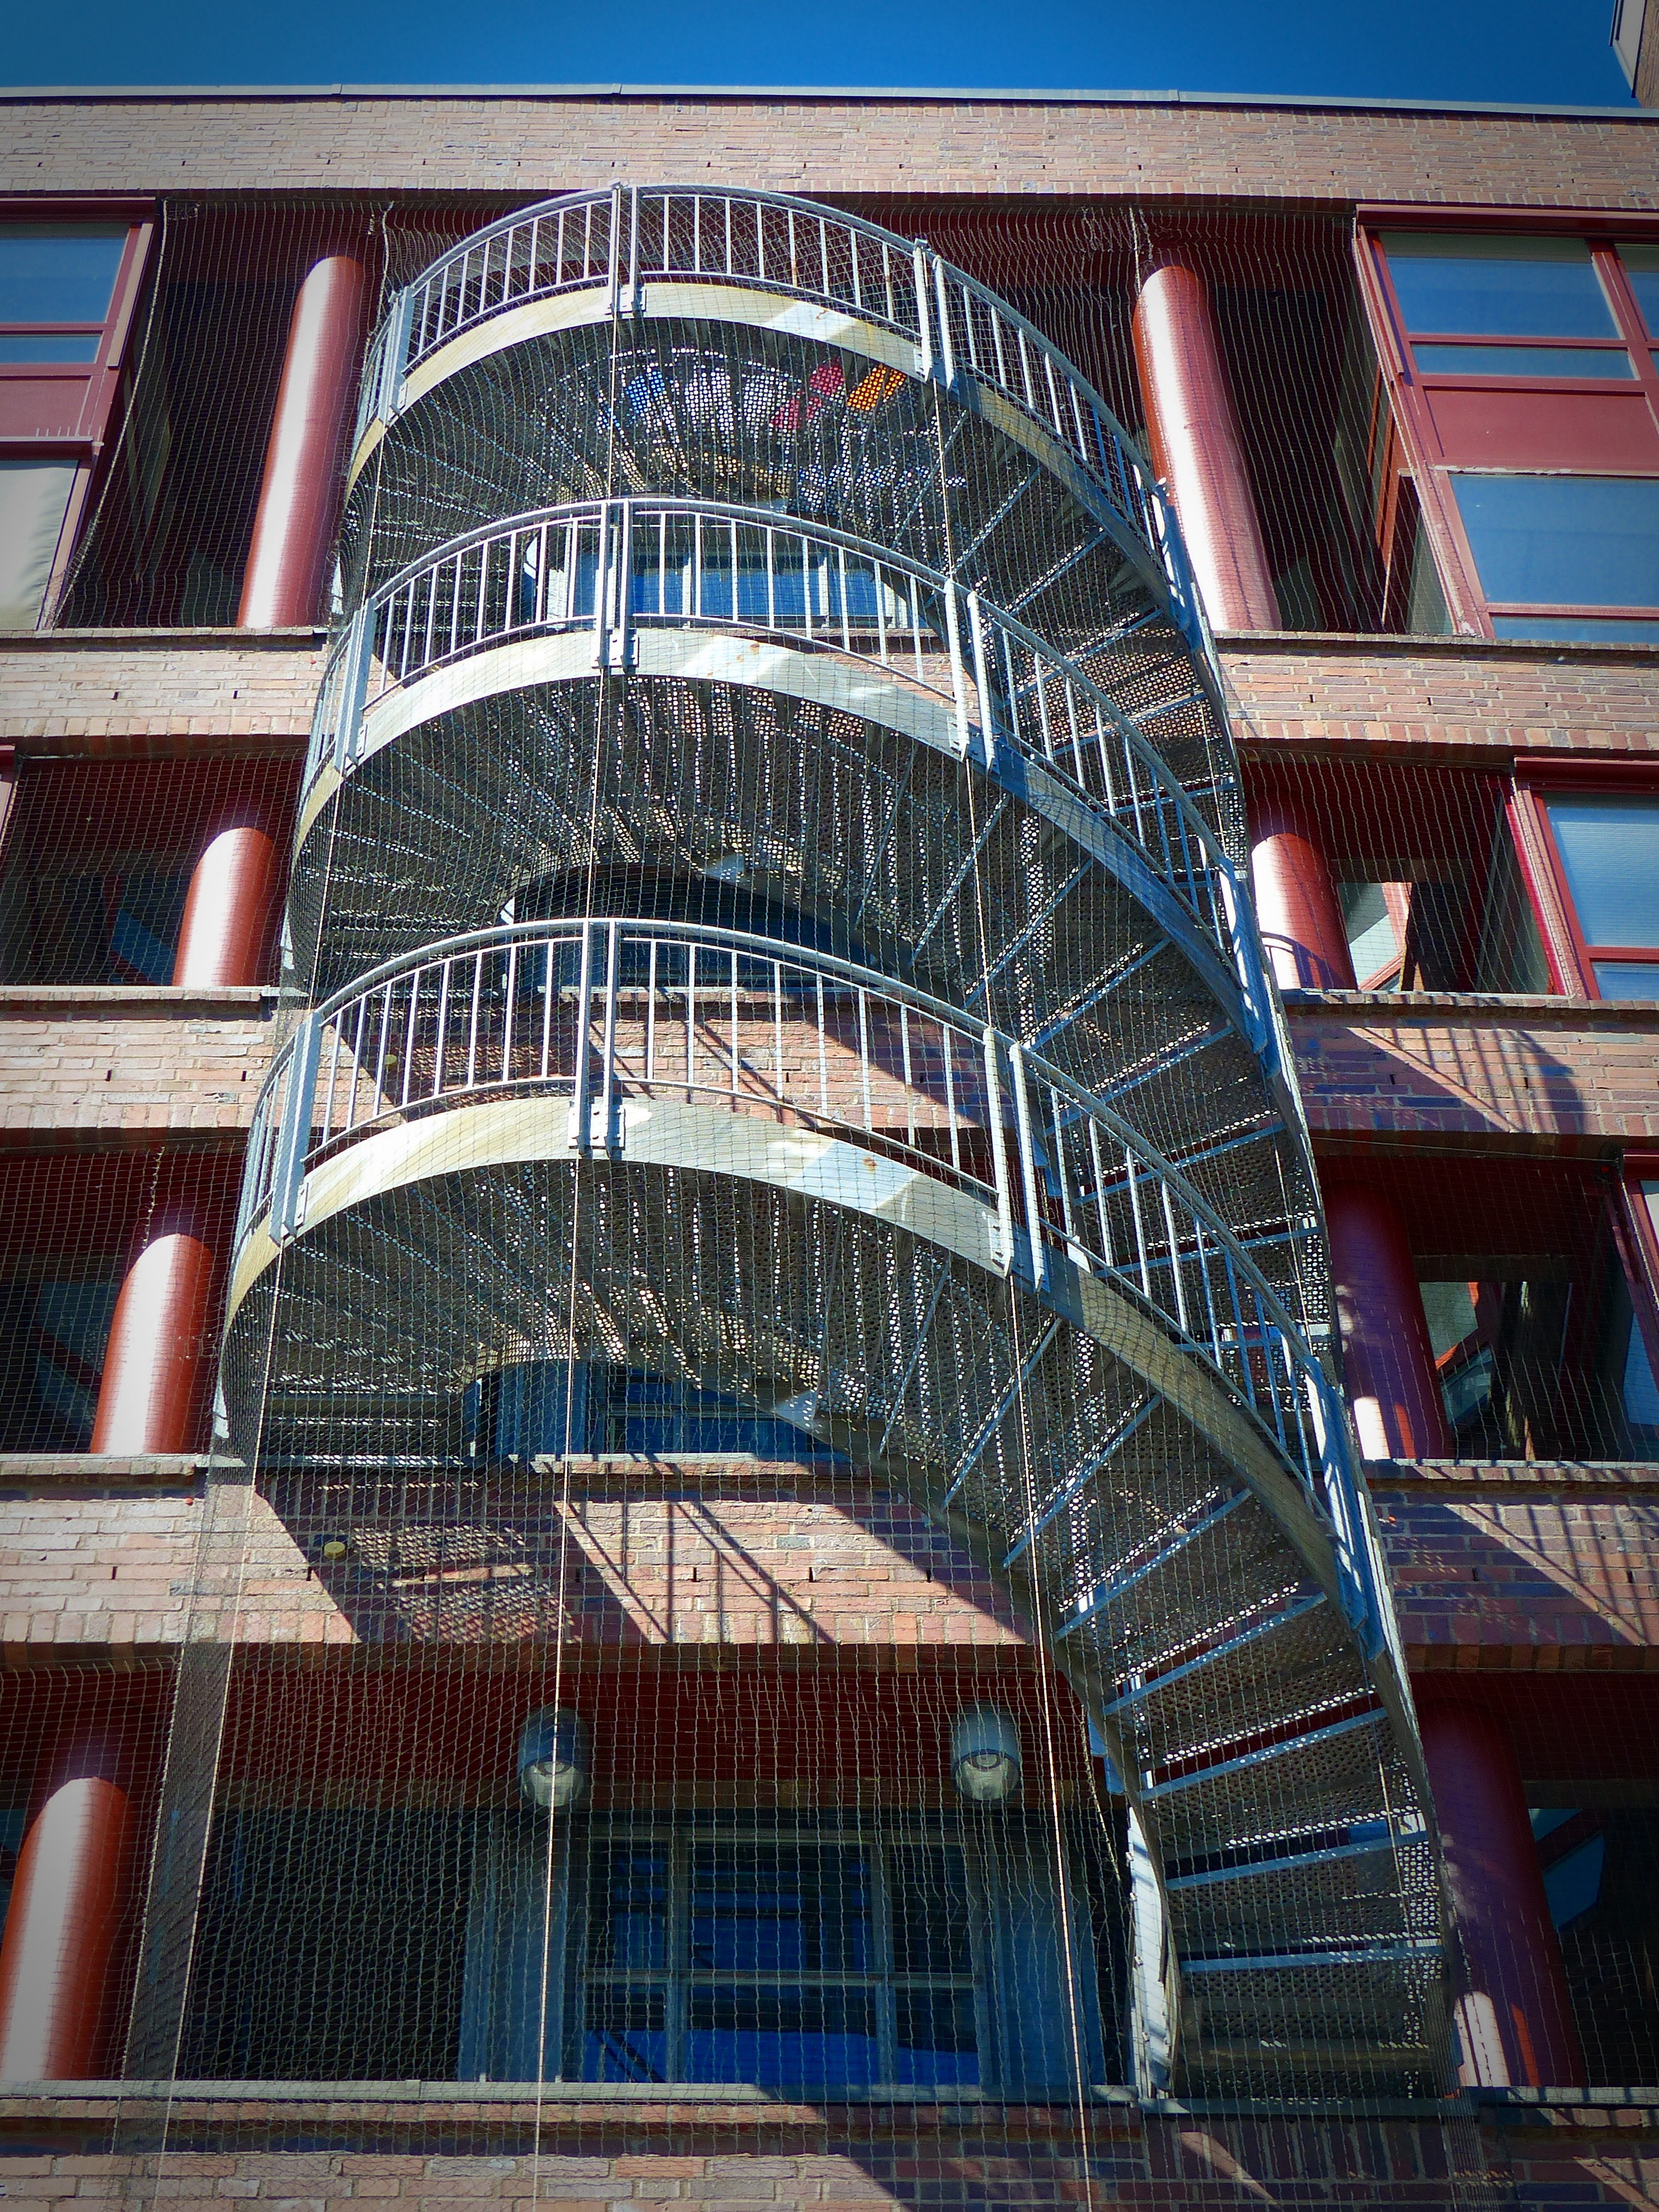
architecture, structure, building, skyscraper, steel, facade, security, stadium, fire escape, stairs, gradually, urban area, escape route, staircase finish, sport venue, window covering